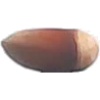
Label: Hazelnut 1